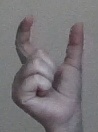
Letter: nun